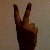
The image shows a hand gesture representing the number 2 in Indian Sign Language.